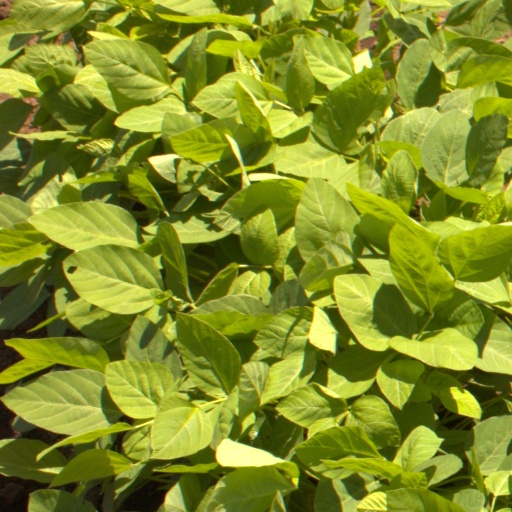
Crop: soybean